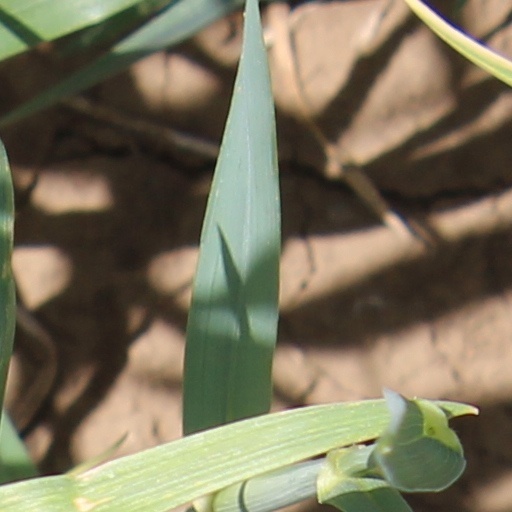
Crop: wheat